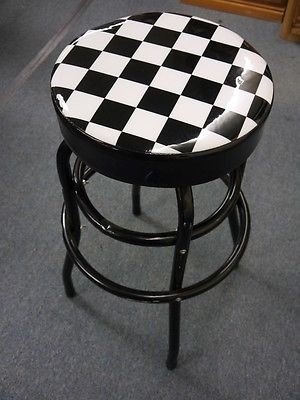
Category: chair